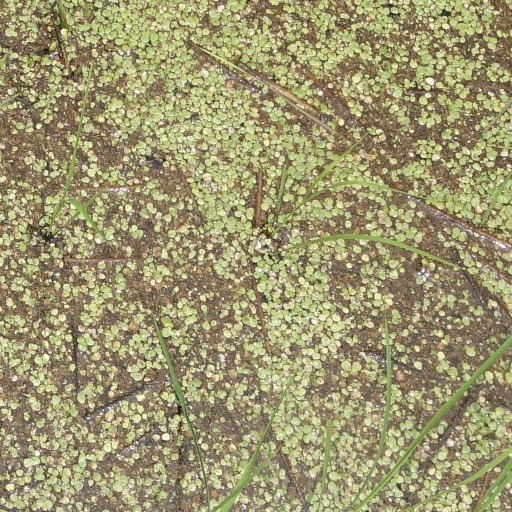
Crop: rice